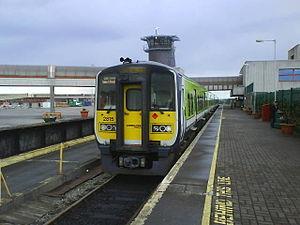
La gare de Rosslare Europort est une gare ferroviaire de Rosslare dans le comté de Wexford en Irlande. La gare sert aussi de connexion pour les ferries à destination ou en provenance de Cherbourg et de Roscoff, en France.